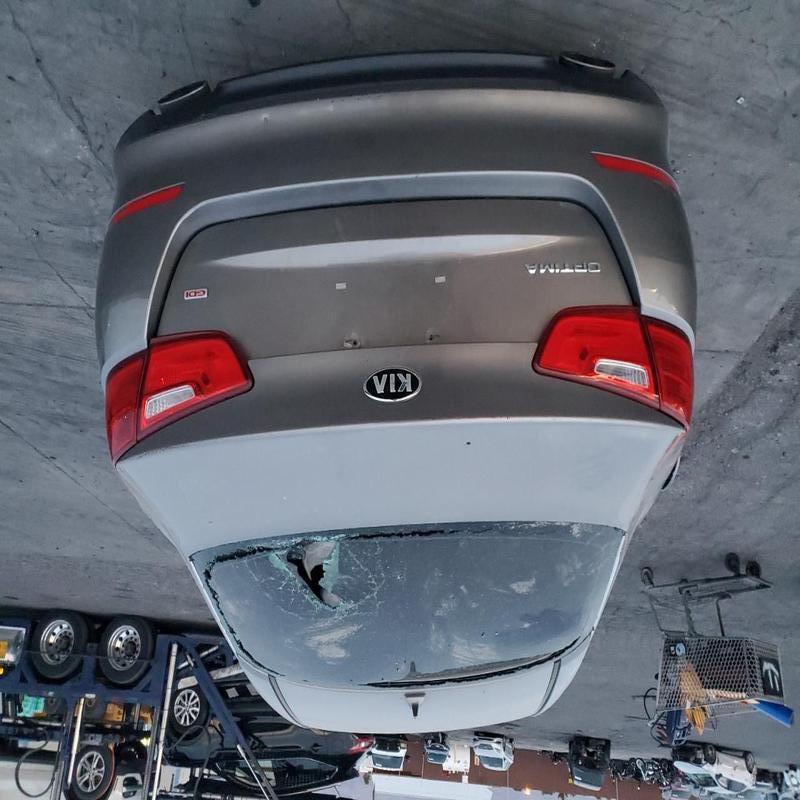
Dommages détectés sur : pare-brise arrière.
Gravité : majeur